Choe Bu

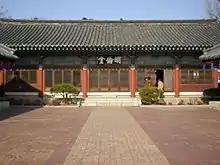
The "hyanggyo" of Daegu; the "hyanggyo" were government-run educational facilities where students were educated for civil service.

Choe Bu of the Tamjin Choe clan was born in 1454 in the prefectural town of Naju in Jeollanam-do, Korea. Choe passed the "jinsa" examinations in 1477, which was a lower examination that did not immediately ensure a post in government; rather, it permitted enrollment in the National Academy, or "Seonggyungwan", where he could study further for the higher "mungwa" examinations. In preparation for the exams, he studied the Five Classics as Confucian students had for centuries, but he also was taught the emphasis of the Four Books of Zhu Xi (1130–1200), which was in line with the Neo-Confucian doctrine first accepted in mainstream Chinese education during the mid-13th century. He passed his first civil service examination in 1482 and a second civil service examination in 1486, qualifying him for an immediate post in government. In a career as a graduate scholar-official that spanned 18 years, Choe was privileged with various positions. He held posts in the Hodang Library, printing office, and the National Academy. He also held posts involving the military, such as on the military supplies commission, with the office of the inspector-general, and with the Yongyang garrison. The culmination of his career was his promotion as a minister of the Directorate of Ceremonies in the capital, a distinguished office. Choe Bu was also one of the scholars who aided in the compilation of the "Dongguk Tonggam" in 1485, a history of Korea from ancient times. Choe was learned in Confucian ethics, Chinese letters, Chinese poetry, and well versed in Korean history, geography, and famous people; all this later helped him to dispel the notion of some Chinese officials that he was a Japanese pirate rather than a Korean official who had unfortunately shipwrecked in China. In 1487, Choe Bu was sent to Jeju Island to check the registers for escaped slaves from the mainland.